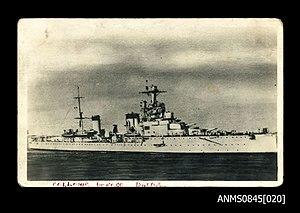
Le Bartolomeo Colleoni était un croiseur léger de classe Alberto da Giussano ayant servi dans la Regia Marina pendant la Seconde Guerre mondiale. Il fut baptisé en l'honneur de Bartolomeo Colleoni, condottiere Italien du XVᵉ siècle.